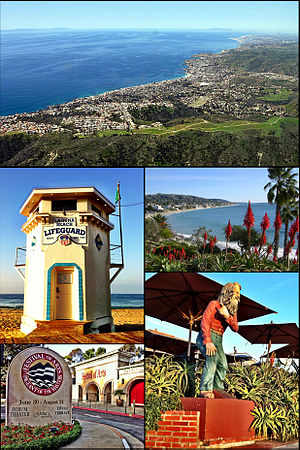
Laguna Beach (Californien)
Laguna Beach er en by i Orange County i Californien. Det er beliggende ved Stillehavet mellem byerne Los Angeles og San Diego, og havde 23.105 indbyggere i 2013. Den dækker et areal på 25,2 km², hvoraf de 2,3 km² består af vand.